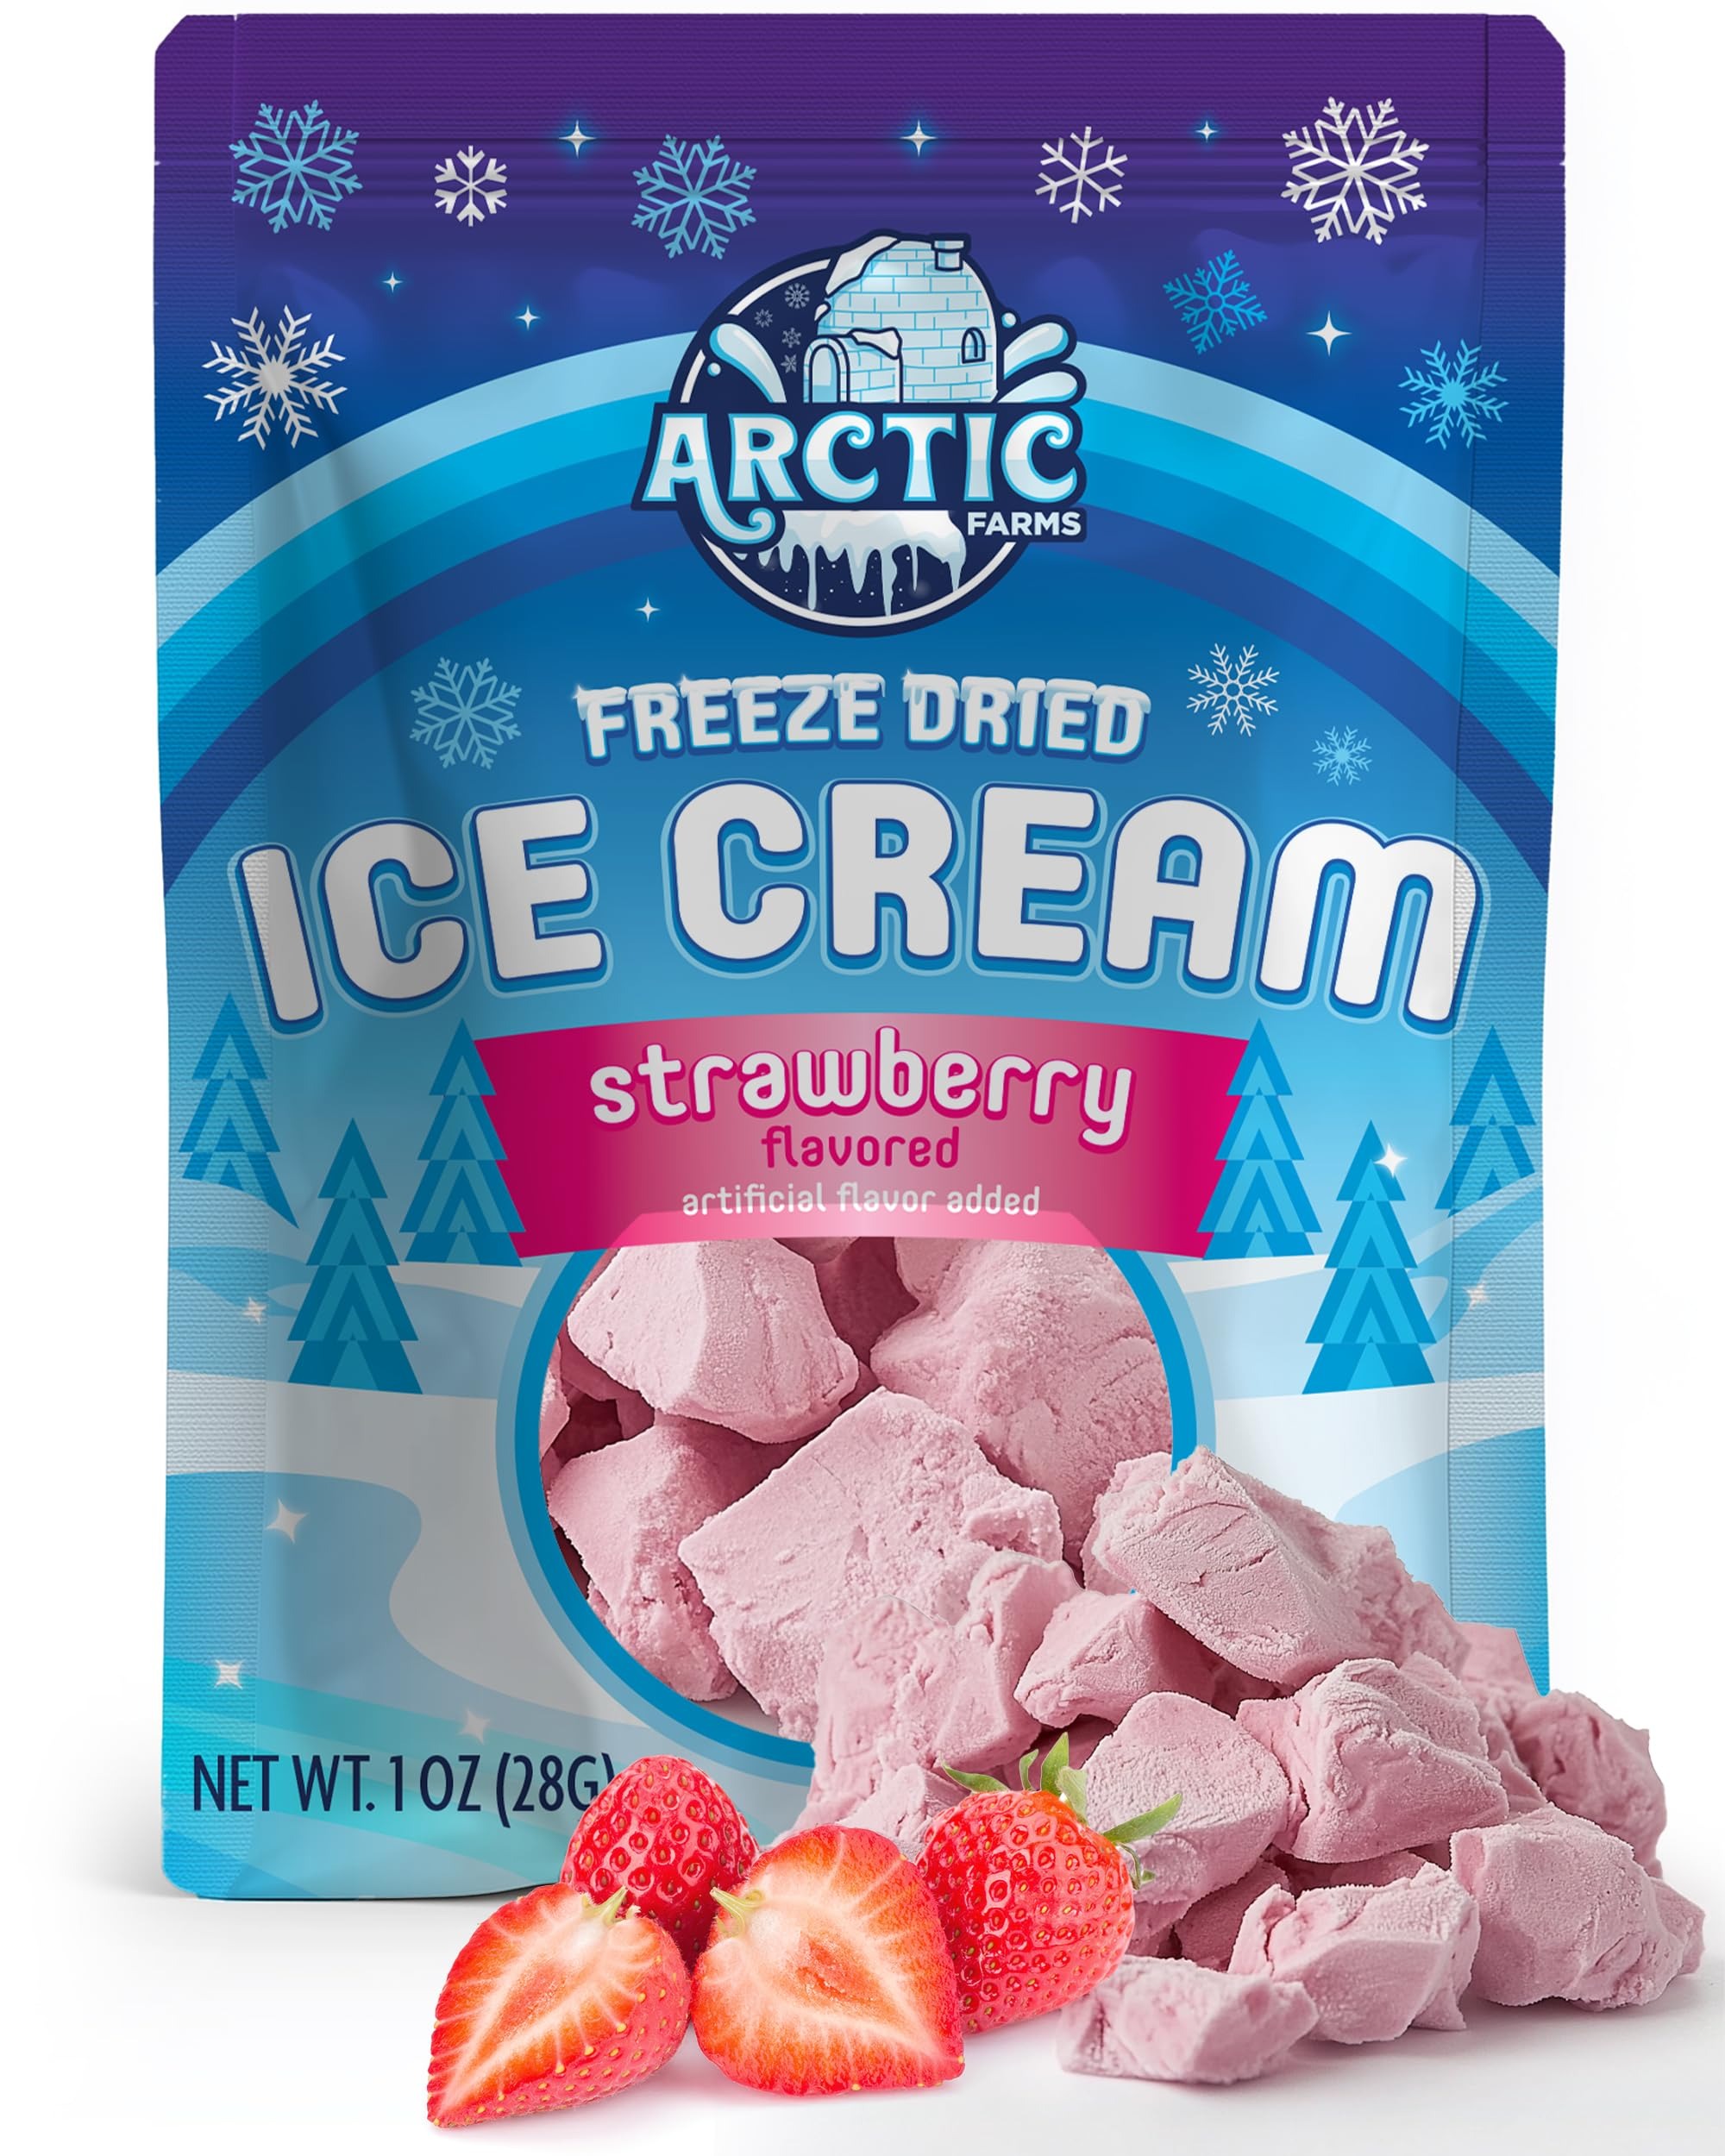
Item Name: Arctic Farms Freeze Dried Ice Cream that Does Not Melt (Strawberry)
Bullet Point 1: Freeze Dried Ice Cream Bits.
Bullet Point 2: Flavor: Strawberry.
Bullet Point 3: Net Weight: 1oz.
Bullet Point 4: Made in USA.
Bullet Point 5: Satisfaction guaranteed!
Product Description: Freeze Dried Ice Cream. Does not melt. Ready to eat.
Value: 1.0
Unit: Ounce

Price: 7.99